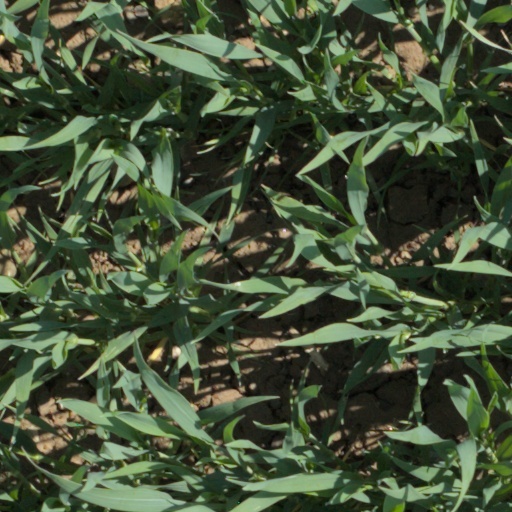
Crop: wheat